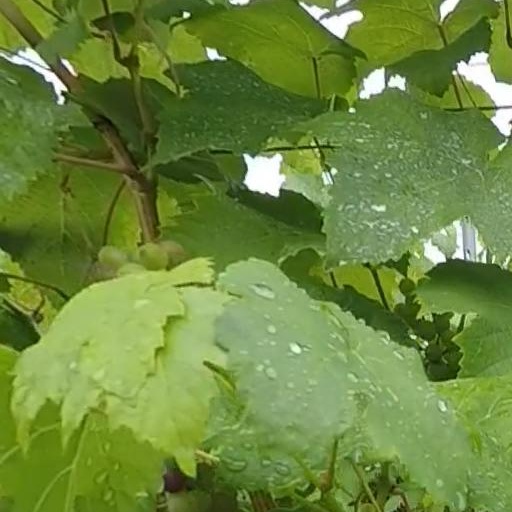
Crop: grape